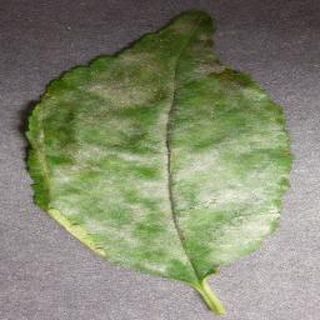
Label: cherry_powdery_mildew